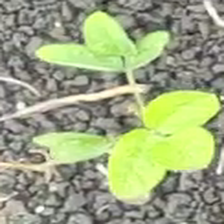
Weed species: Asian_Pigeonwings_(Clitoria Ternatea)